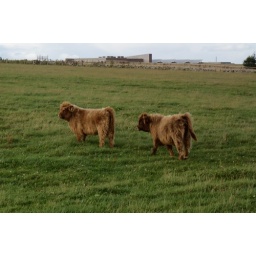
Highland cow babies. Cutest cows in existence!